Concept album

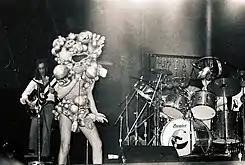
Genesis recreating their concept album "The Lamb Lies Down on Broadway" (1974) for a live performance. Band member Peter Gabriel is wearing a costume for one of the album's characters.

A concept album is an album whose tracks hold a larger purpose or meaning collectively than they do individually. This is typically achieved through a single central narrative or theme, which can be instrumental, compositional, or lyrical. Sometimes the term is applied to albums considered to be of "uniform excellence" rather than an LP with an explicit musical or lyrical motif. Music critics remain divided on the precise definition of a concept album.